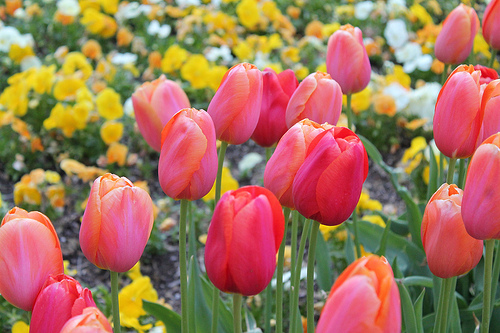
Flower: tulip